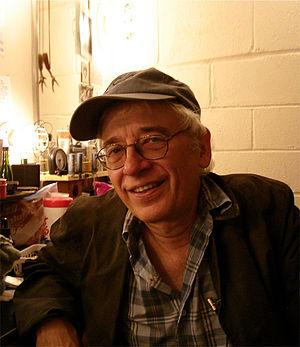
Austin Campbell Pendleton, né le 27 mars 1940 à Warren, dans l'Ohio, est un acteur et réalisateur américain.